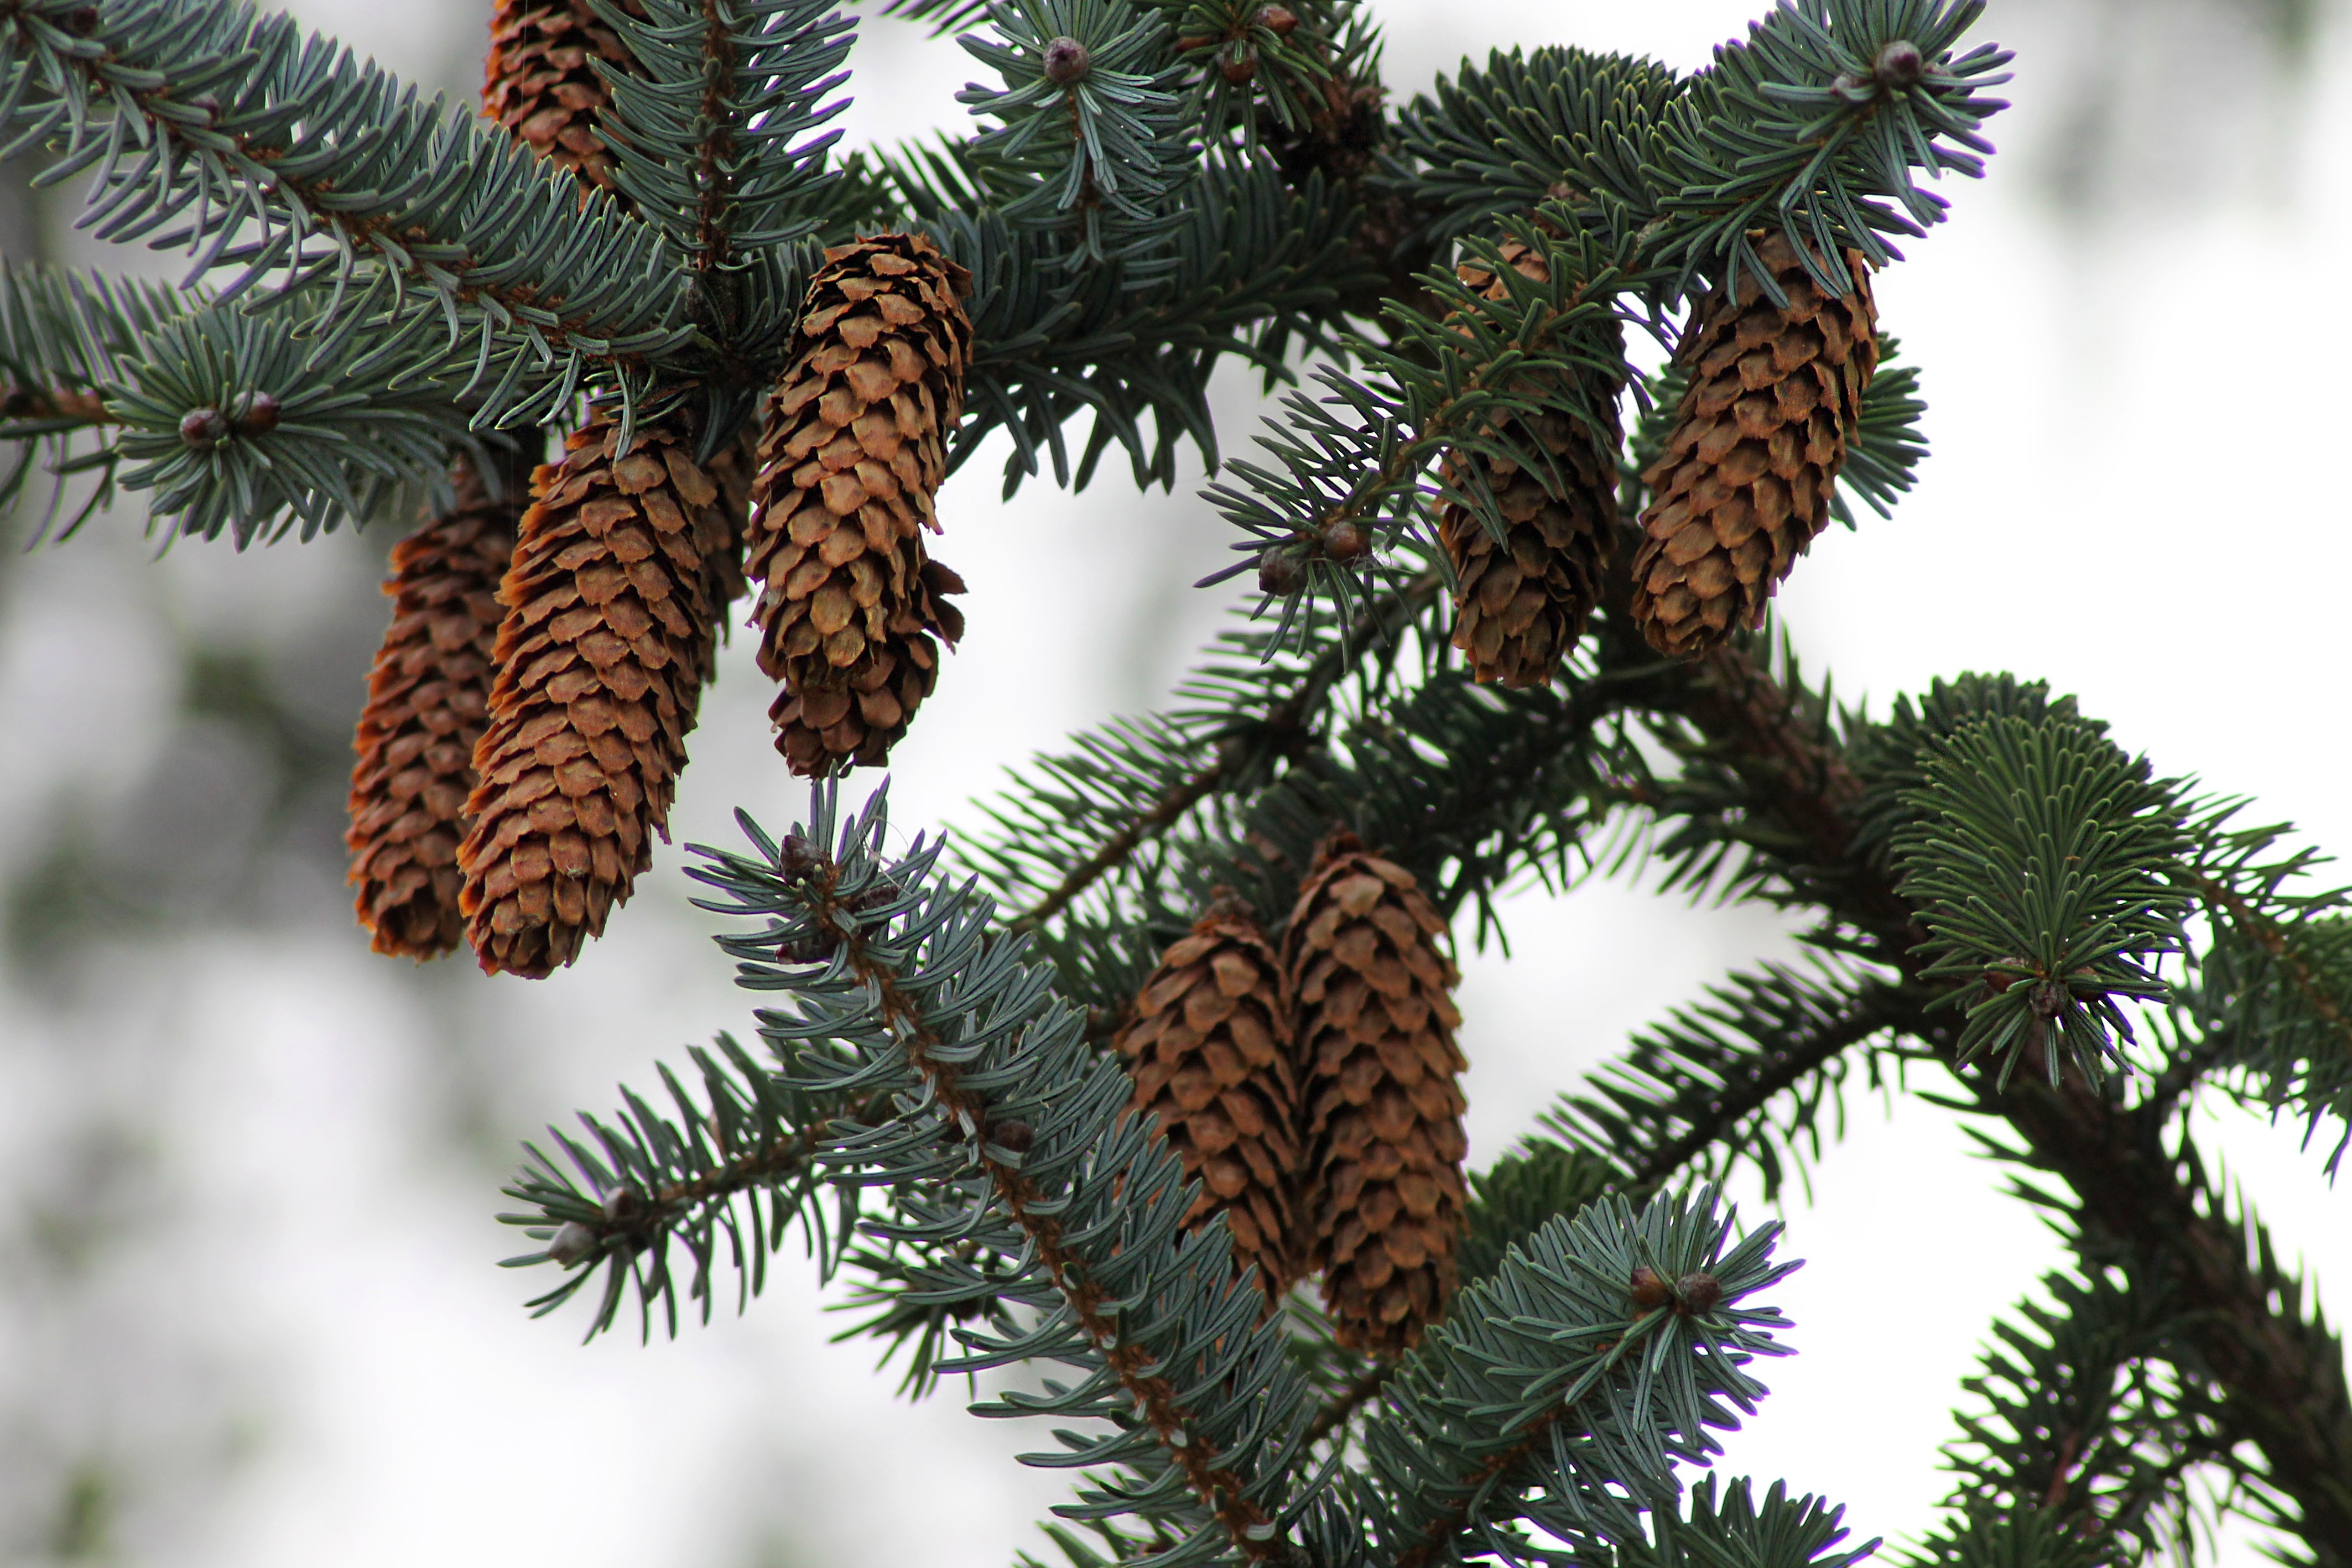
tree, branch, plant, wood, pine, evergreen, christmas, fir, twig, conifer, christmas decoration, spruce, cones, softwood, pine family, woody plant, land plant, conifer cone